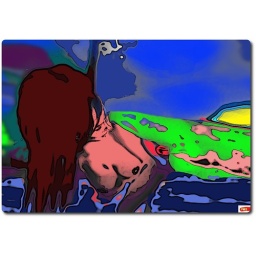
in a clear blue morning